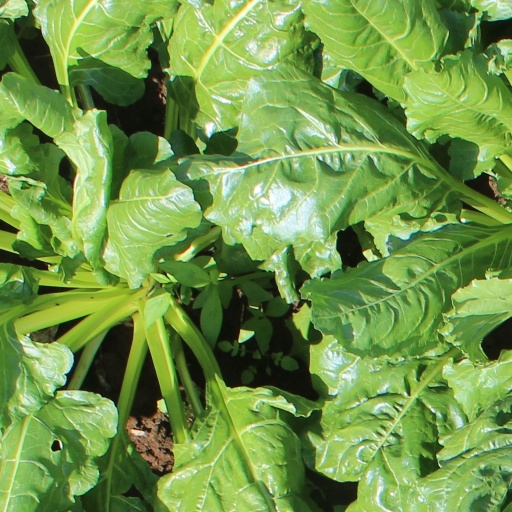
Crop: sugar beet